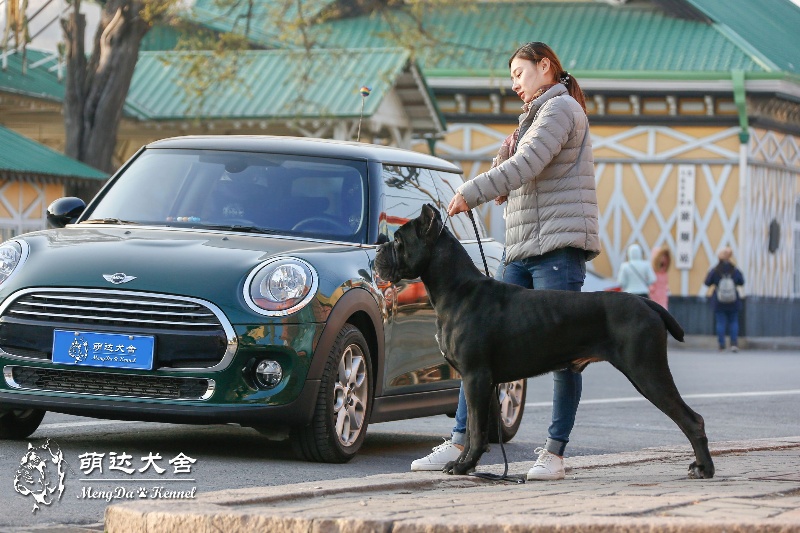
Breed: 253-n000105-Cane_Carso